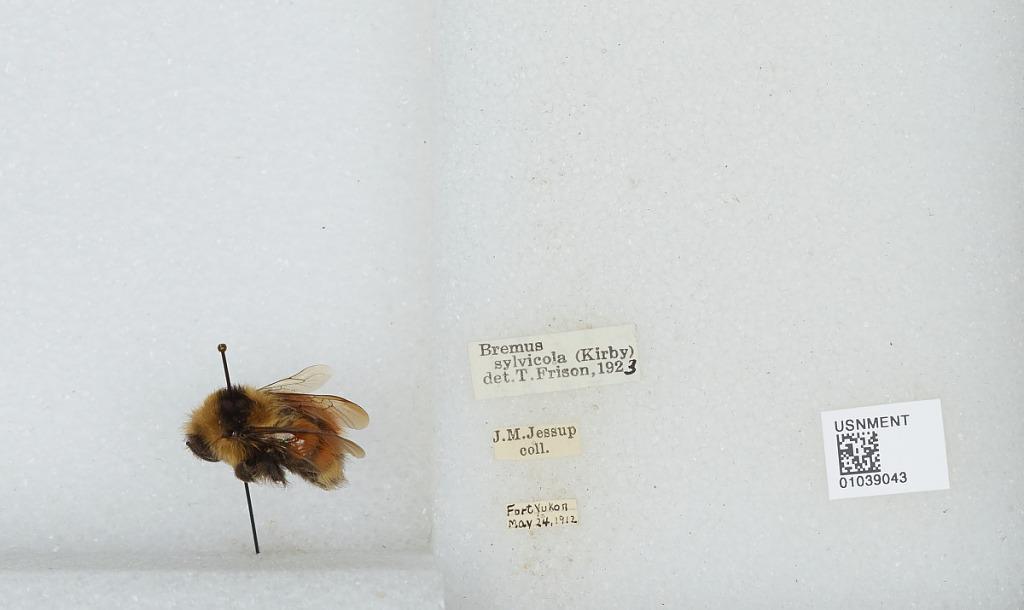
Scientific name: Bombus (Pyrobombus) sylvicola Kirby
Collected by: J. Jessup
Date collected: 1912-5-24
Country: United States
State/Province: Alaska
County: Yukon-Koyukuk
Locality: Fort Yukon
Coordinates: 66.5675, -145.256
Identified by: Frison, T.